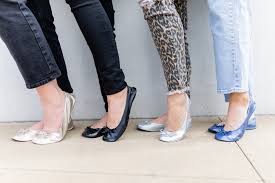
Label: Ballet Flat